Malaysian Chinese Association

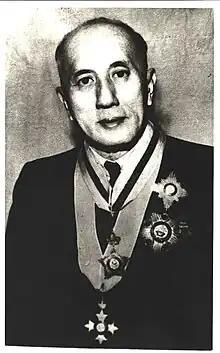
Tun Sir Tan Cheng Lock, first president of MCA

The Malayan Chinese Association was formed on 27 February 1949 with the implicit support by the post-World War II British colonial administration. A central purpose of the MCA at the time of its founding was to manage the specific social and welfare concerns of the populations interned in the so-called New Villages created under the Briggs Plan in response to the Malayan Emergency.